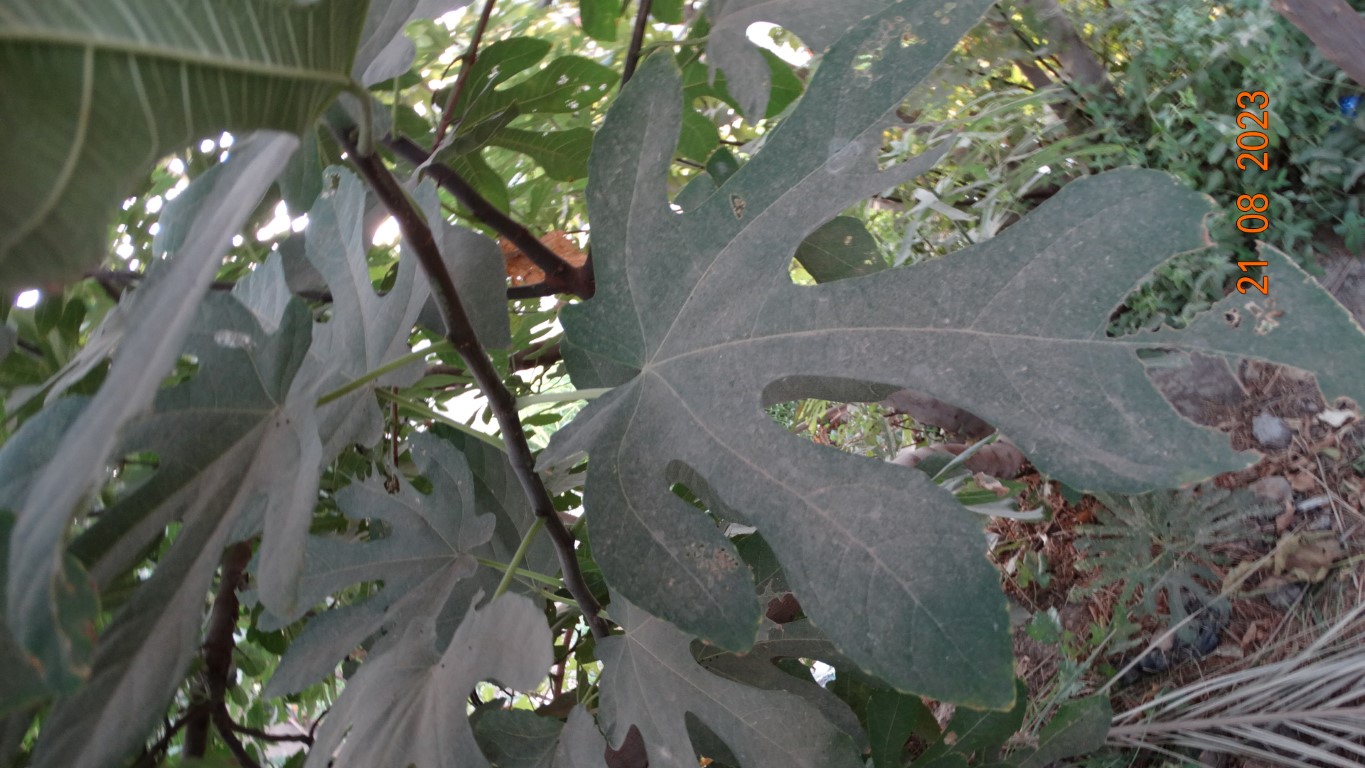
Label: infected